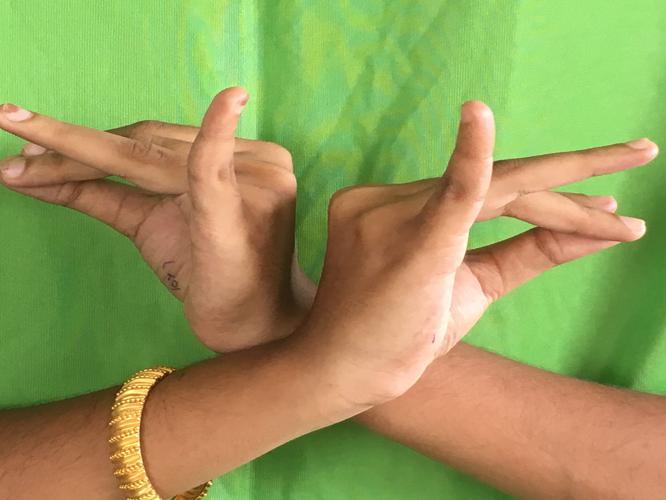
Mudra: Katakavardhana
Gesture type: double_hand